Angga Yunanda

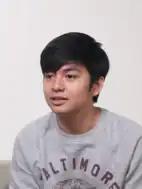
Angga Yunanda in 2019

Angga Aldi Yunanda (born 16 May 2000) is an Indonesian actor, and singer. He is best known playing in "Malu-Malu Kucing" and "Mermaid in Love". He officially married Shenina Cinnamon in February 2025.